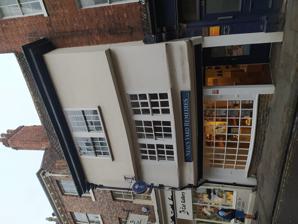
Building: 41 and 43 Low Petergate
Country: United Kingdom
Year built: 1500
The building, in 2022 41 and 43 Low Petergate is a historic building in the city centre of York , in England. The building lies on Low Petergate , one of the main streets in the city centre.  The front section is a timber-framed building dating from the late 14th century.  It was extended to the rear, in brick, in the 18th century.  At the time, it was used as a coffee shop, and it remained the Garrick Coffee House until 1860.  The building was Grade II* listed in 1954. Since 2011, it has housed a branch of Neal's Yard Remedies . The front of the three-storey building is jettied , with the timberwork covered in plaster and whitewashed.  At ground floor level is a timber shopfront, with a 20th-century bow window.  The upper floors have sash windows dating from the 1760s.  The cornice has an elaborate drainpipe head, decorated with rosettes.  The rear is also of three storeys, the left bay having a round-headed staircase window, with a sash above.  Inside, much timber framing is visible, as is the crown post roof in the front section.  Early features include the cellar door, the 18th-century first floor staircase, and a ladder staircase to the attic, along with 17th- and 18th-century panelling and doors in the front and back rooms on the first and second floors. References ^ a b Historic England . "41 and 43, Low Petergate (1257454)" . National Heritage List for England . ^ a b An Inventory of the Historical Monuments in City of York, Volume 5, Central . London: HMSO. 1981 . ^ Hayes, Julie (2 July 2011). "Neal's Yard Remedies store to open in Low Petergate, York" . The Press . 53°57′41″N 1°04′56″W / 53.96138°N 1.08223°W / 53.96138; -1.08223